St. Gallen Symposium

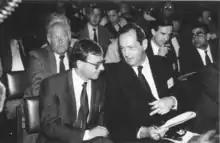
Discussion at a plenary session in the assembly hall of the University of St. Gallen during the St. Gallen Symposium

After holding the first "International Management Dialogue", the founding presidents Wolfgang Schürer and Urs Schneider published a book with the presentations of the first meeting. After the first ISC event, Wolfgang Schürer institutionalized the ISC idea with the help of Urs Schneider. Around 200 people participated in the first event, and about half of them came from the upper echelons of the economy of 20 countries. The other half of the participants came from 40 different universities across Europe. After the second "International Management Dialogue" in the following year, the symposium was recognized by the Rectorate of the University of St. Gallen.